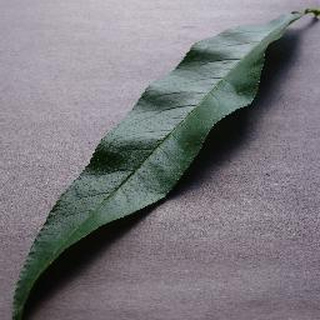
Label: healthy_peach